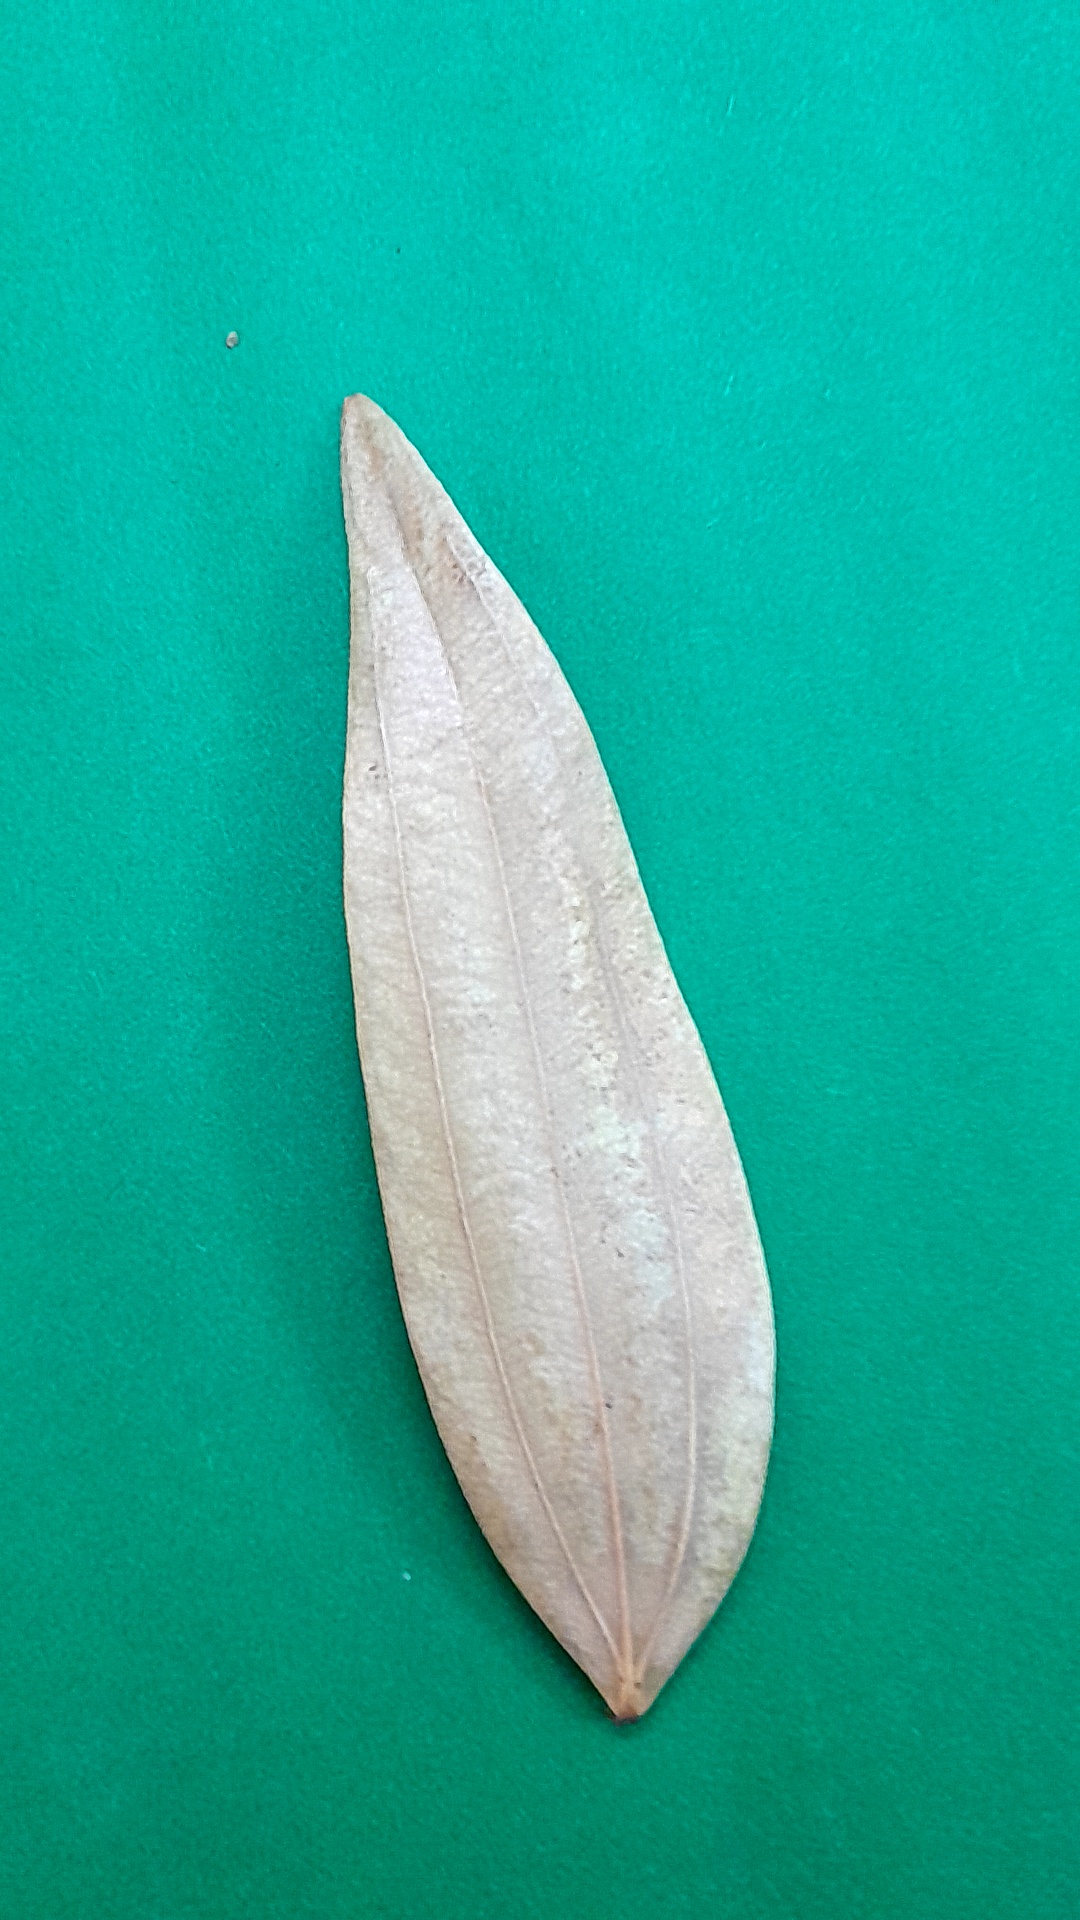
Label: Dry Leaf